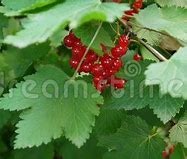
Label: redcurrant